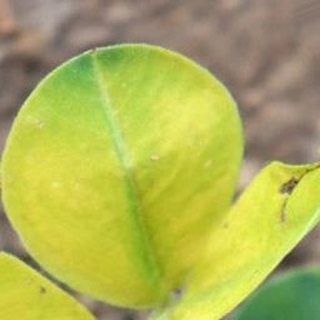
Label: groundnut_nutrition_deficiency